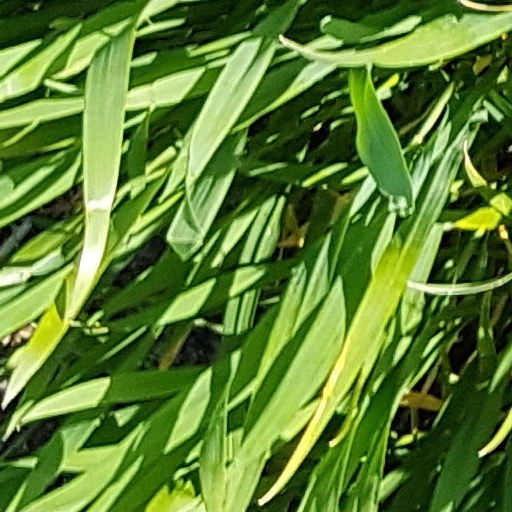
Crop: wheat